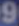
Number: 9